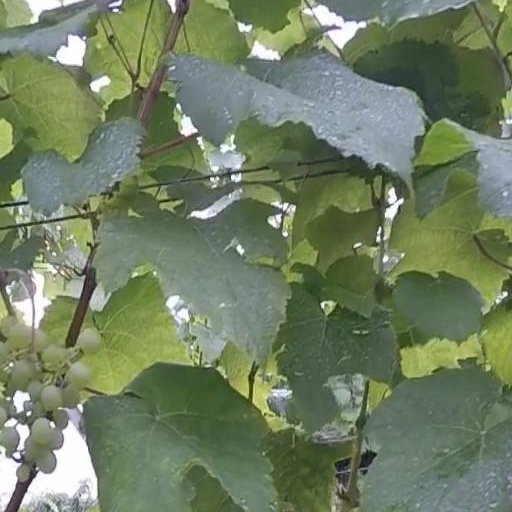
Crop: grape